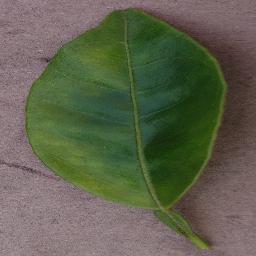
Label: Orange___Haunglongbing_(Citrus_greening)